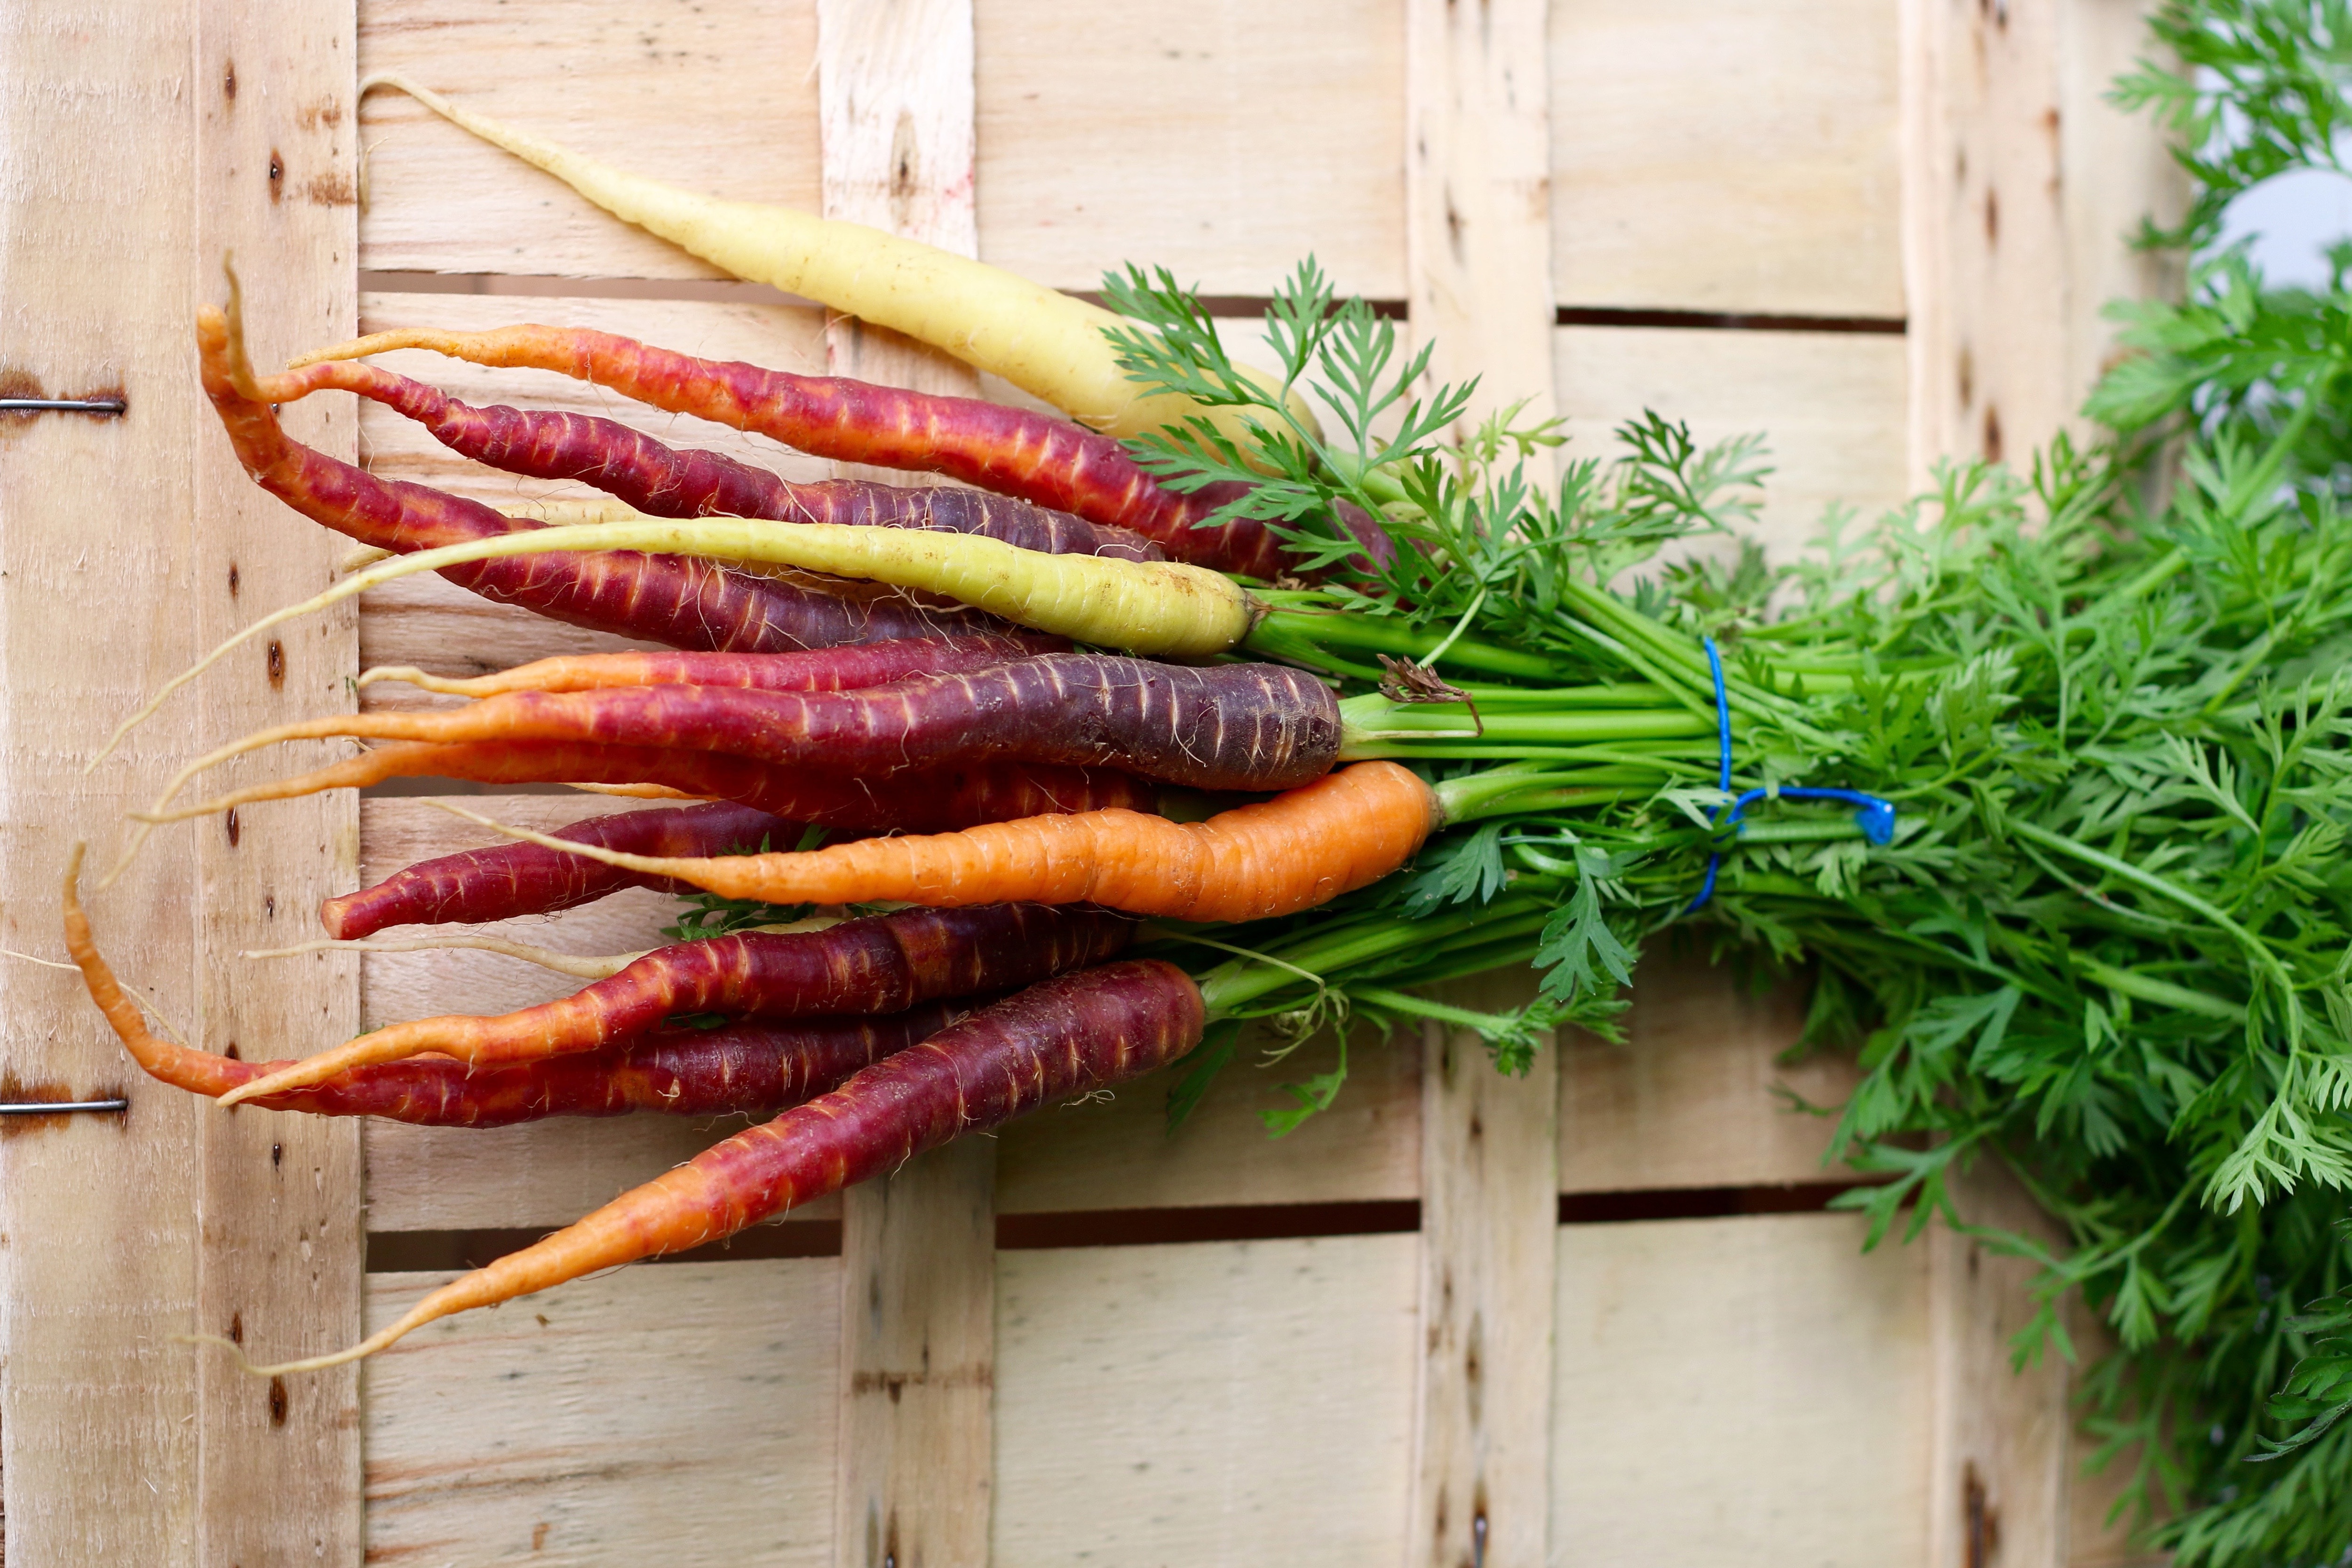
carrot, vegetable, root vegetable, food, local food, leaf vegetable, baby carrot, produce, plant, parsnip, radish, ingredient, dish, wild carrot, cuisine